Roman Lutsyshyn

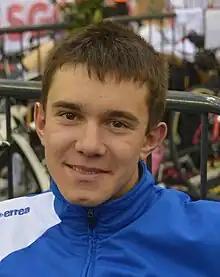

Roman Lutsyshyn (born 13 November 1994) is a Ukrainian male track cyclist. He competed at the 2013 UCI Track Cycling World Championships. In 2014 he rode in the scratch event and points race event at the 2014 UCI Track Cycling World Championships.